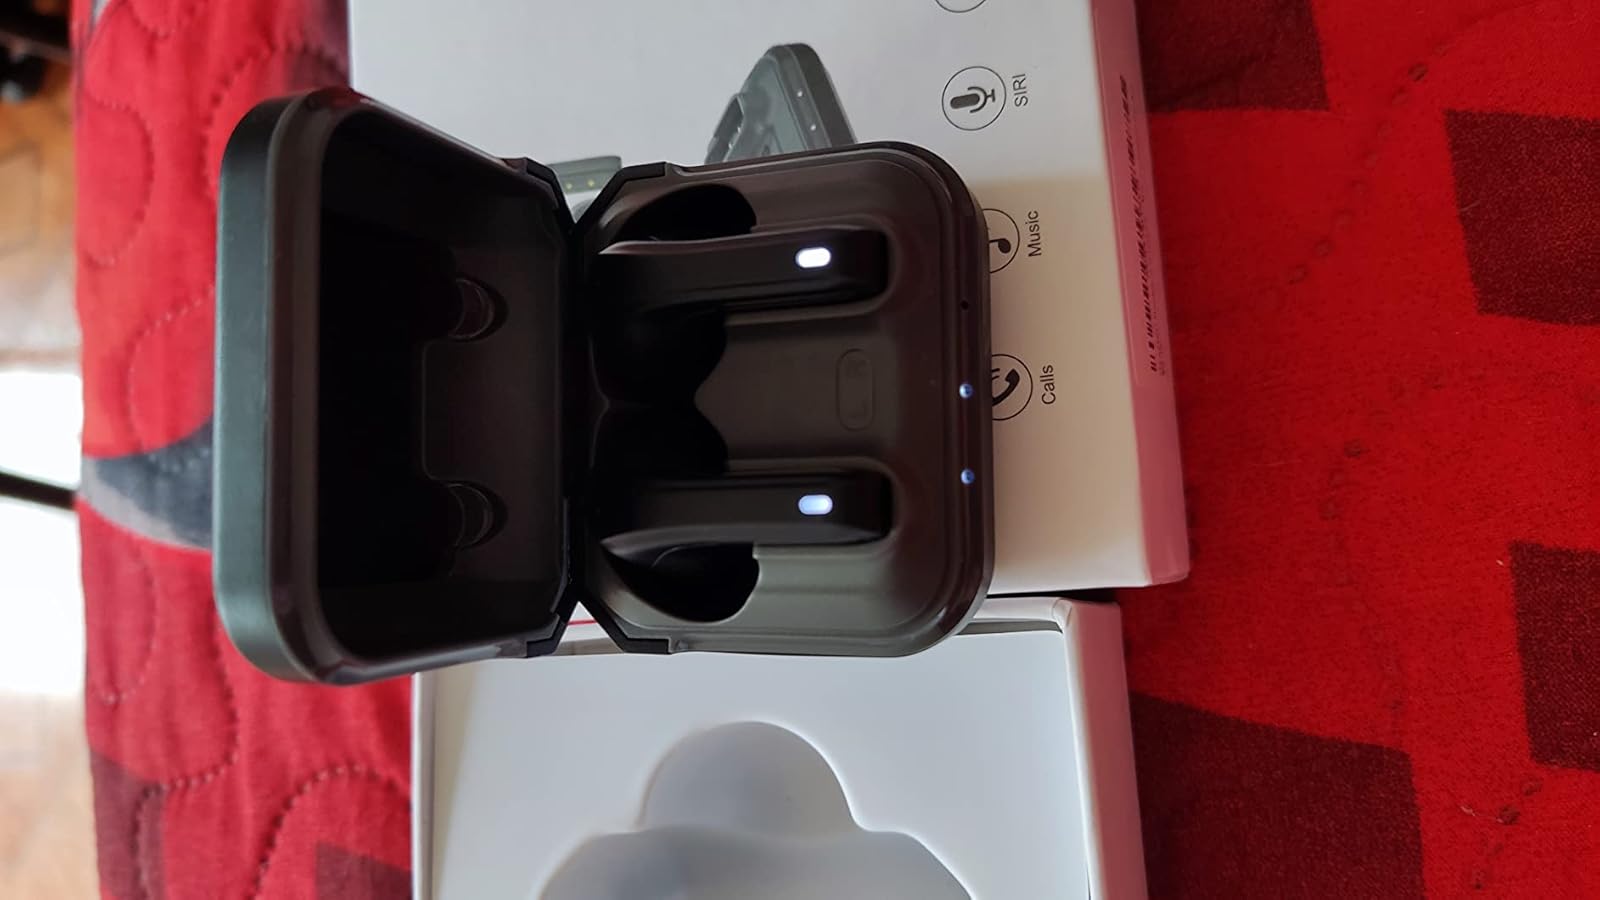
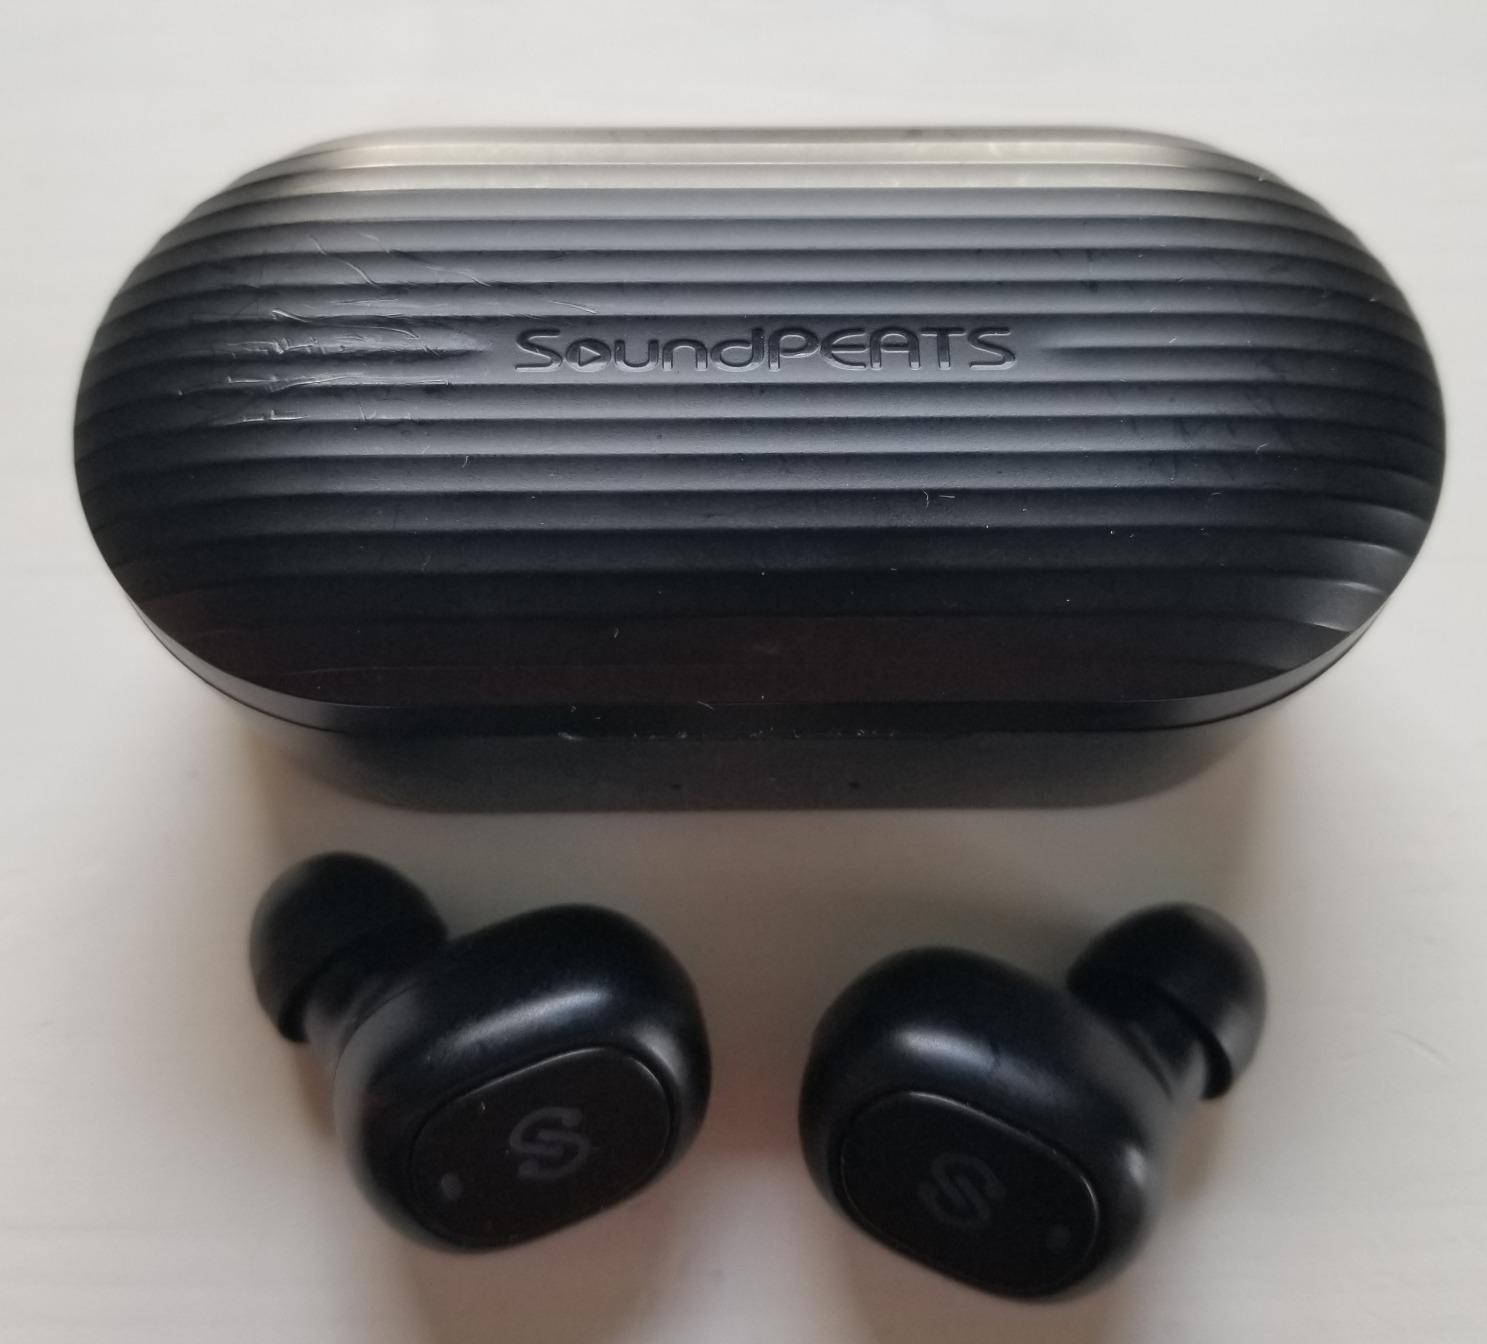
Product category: earbuds
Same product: no